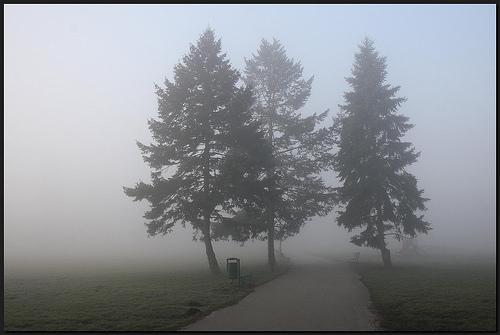
Weather: foggy or hazy